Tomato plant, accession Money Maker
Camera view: bottom (45 deg); turntable rotation: 0 degrees
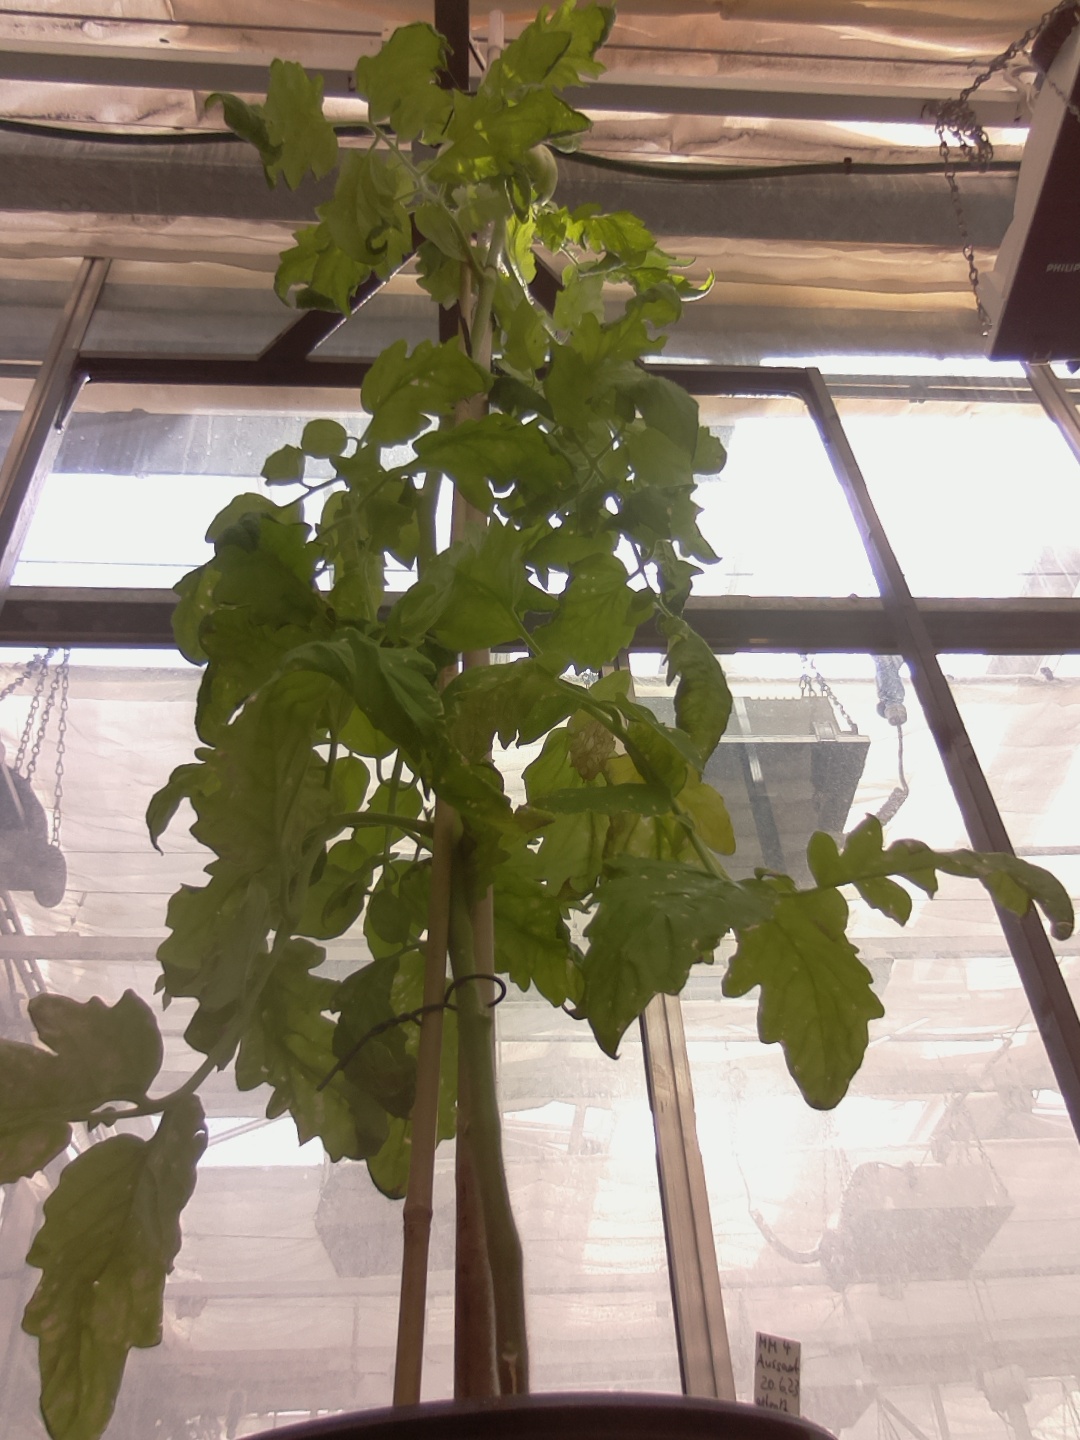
BBCH growth stage 79: 90% -100% of final fruit size